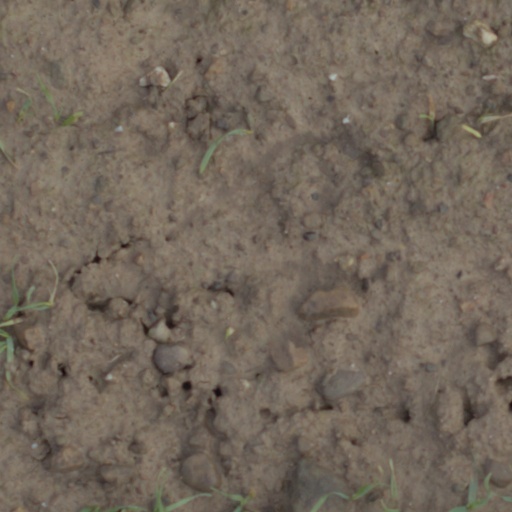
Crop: wheat